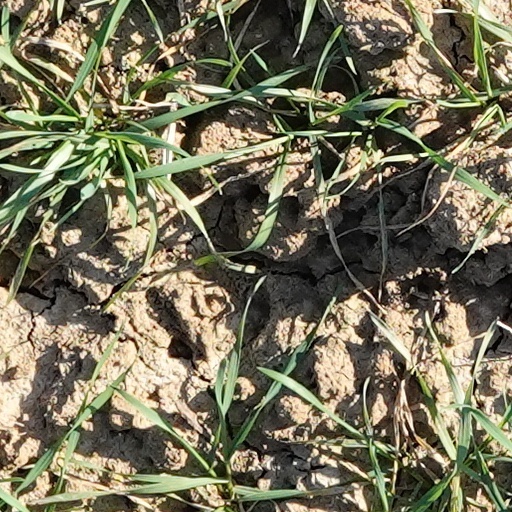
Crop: wheat